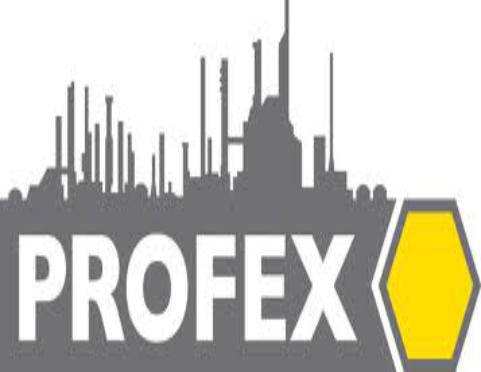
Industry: Others